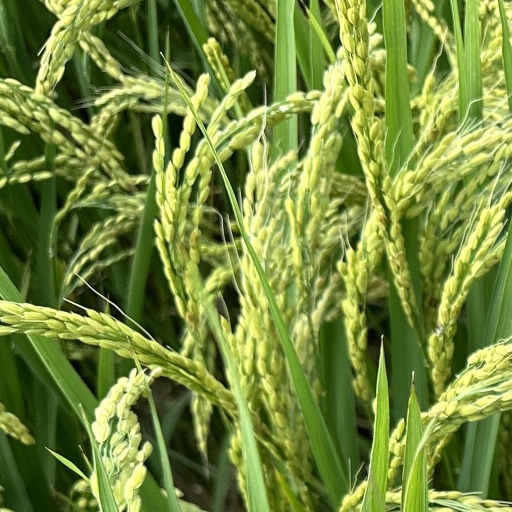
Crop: rice